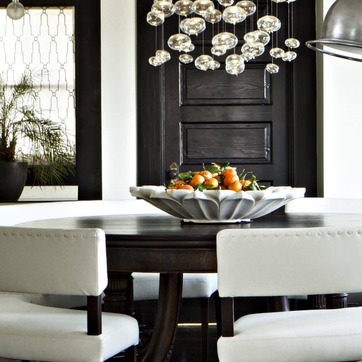
Material: food